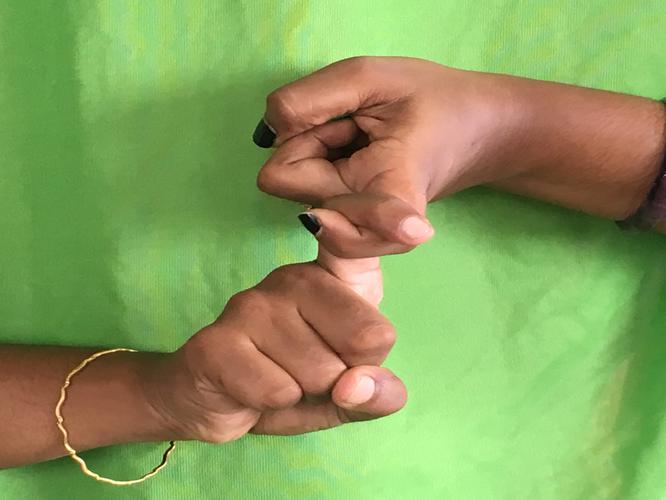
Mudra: Pasha
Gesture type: double_hand